Kerry O'Flaherty

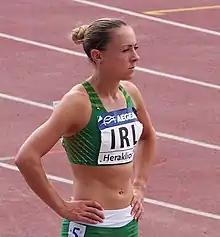
Kerry O'Flaherty at 2015 European Team Championships First League.

Kerry O'Flaherty (born 15 July 1981) is an Irish runner competing primarily in the 3000 metres steeplechase. She competed at the 2015 World Championships in Beijing without qualifying for the final. O'Flaherty competed in the 2016 Olympic Games. She has also competed at two European Championships and one European Indoor Championships.